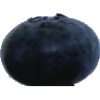
Label: Blueberry 1